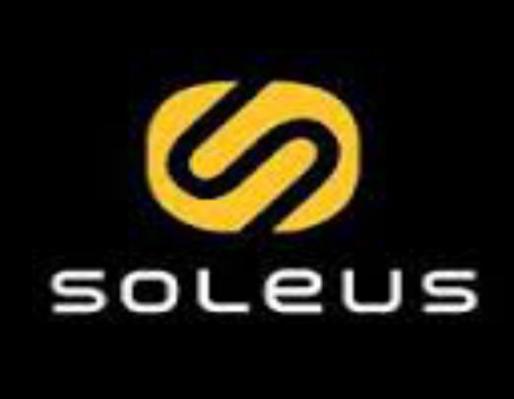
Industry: Electronic